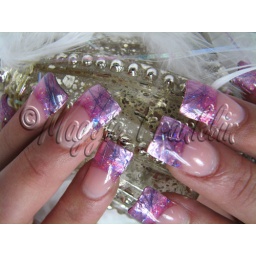
embedded materials give a dichroic glass effect in pink and purple.